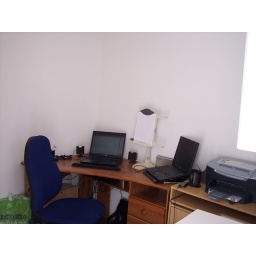
My desk in my lovelly new office